Woodbine Avenue

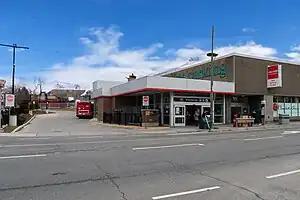
Woodbine Avenue at Woodbine subway station

Transit service along Woodbine began in 1921 by Hollinger Bus Lines. The Woodbine route ran from Danforth north to O'Connor Drive. Before then residents along the road was assumed would not likely be travelling south or could walk to their destination. Woodbine intersected with a few east–west streetcar lines: